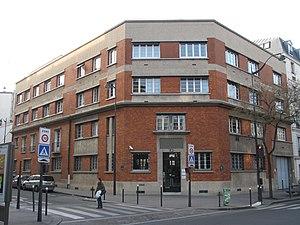
L'immeuble du 117 avenue du maréchal Michel Bizot, Paris 12e arr., siège de la société Derichebourg